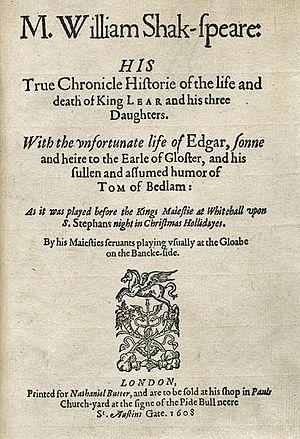
La question de la paternité des œuvres de Shakespeare porte sur l'éventualité que les œuvres attribuées à William Shakespeare aient été écrites par un autre que le natif de Stratford-upon-Avon. Les « anti-stratfordiens » — dénomination collective des tenants des diverses théories qui partagent cette hypothèse — voient dans le Shakespeare de Stratford un prête-nom destiné à protéger l'identité du ou des auteurs réels, qui pour des raisons propres n'auraient pas voulu ou pas pu endosser publiquement ce statut. Bien qu'elle ait suscité un grand intérêt dans le public, cette position est considérée comme « marginale » par la quasi-unanimité des spécialistes de Shakespeare et des historiens de la littérature, dont la plupart ne l'évoquent jamais que pour en réfuter ou en relativiser les arguments.